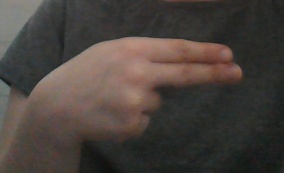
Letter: ain